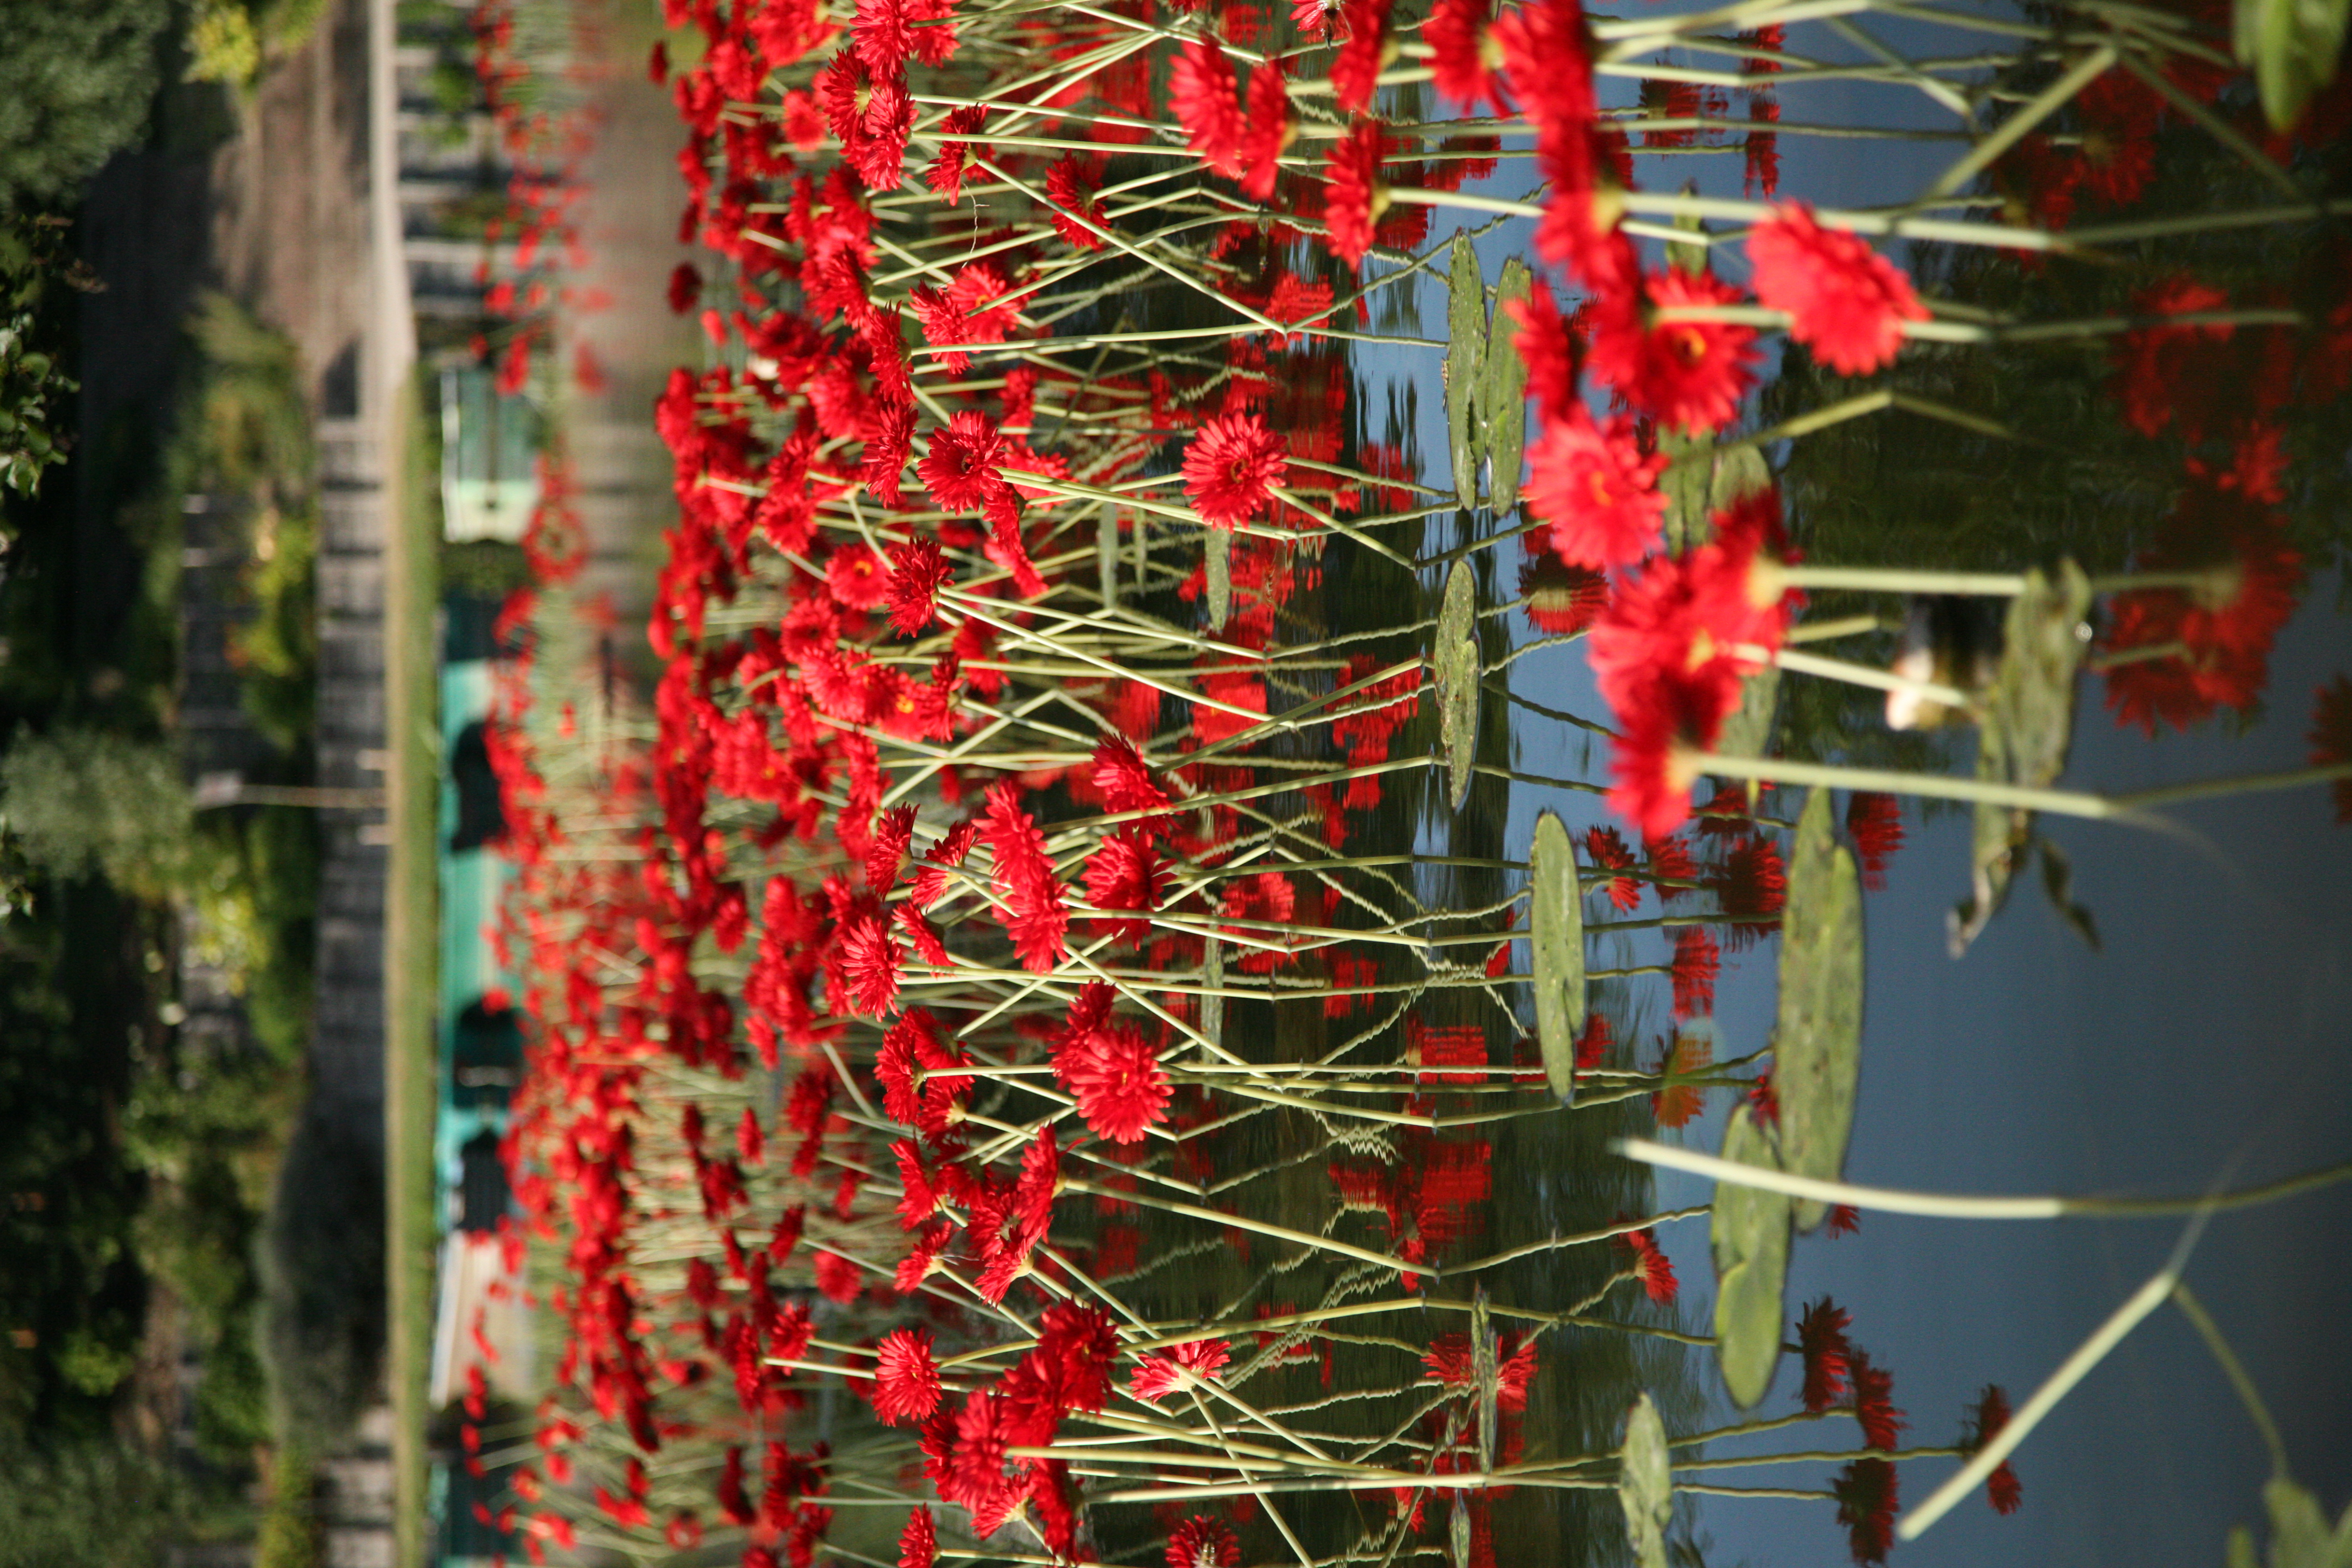
nature, marsh, plant, leaf, flower, bark, daisy, france, red, autumn, botany, garden, flora, fleur, margarita, blume, marais, floristry, barque, marguerite, somme, creation, picardie, amiens, rinde, sumpf, ladrar, hortillonnage, hortillonnages, imaginezmaintenant, g nsebl mchen, flowering plant, floral design, land plant, flower arranging